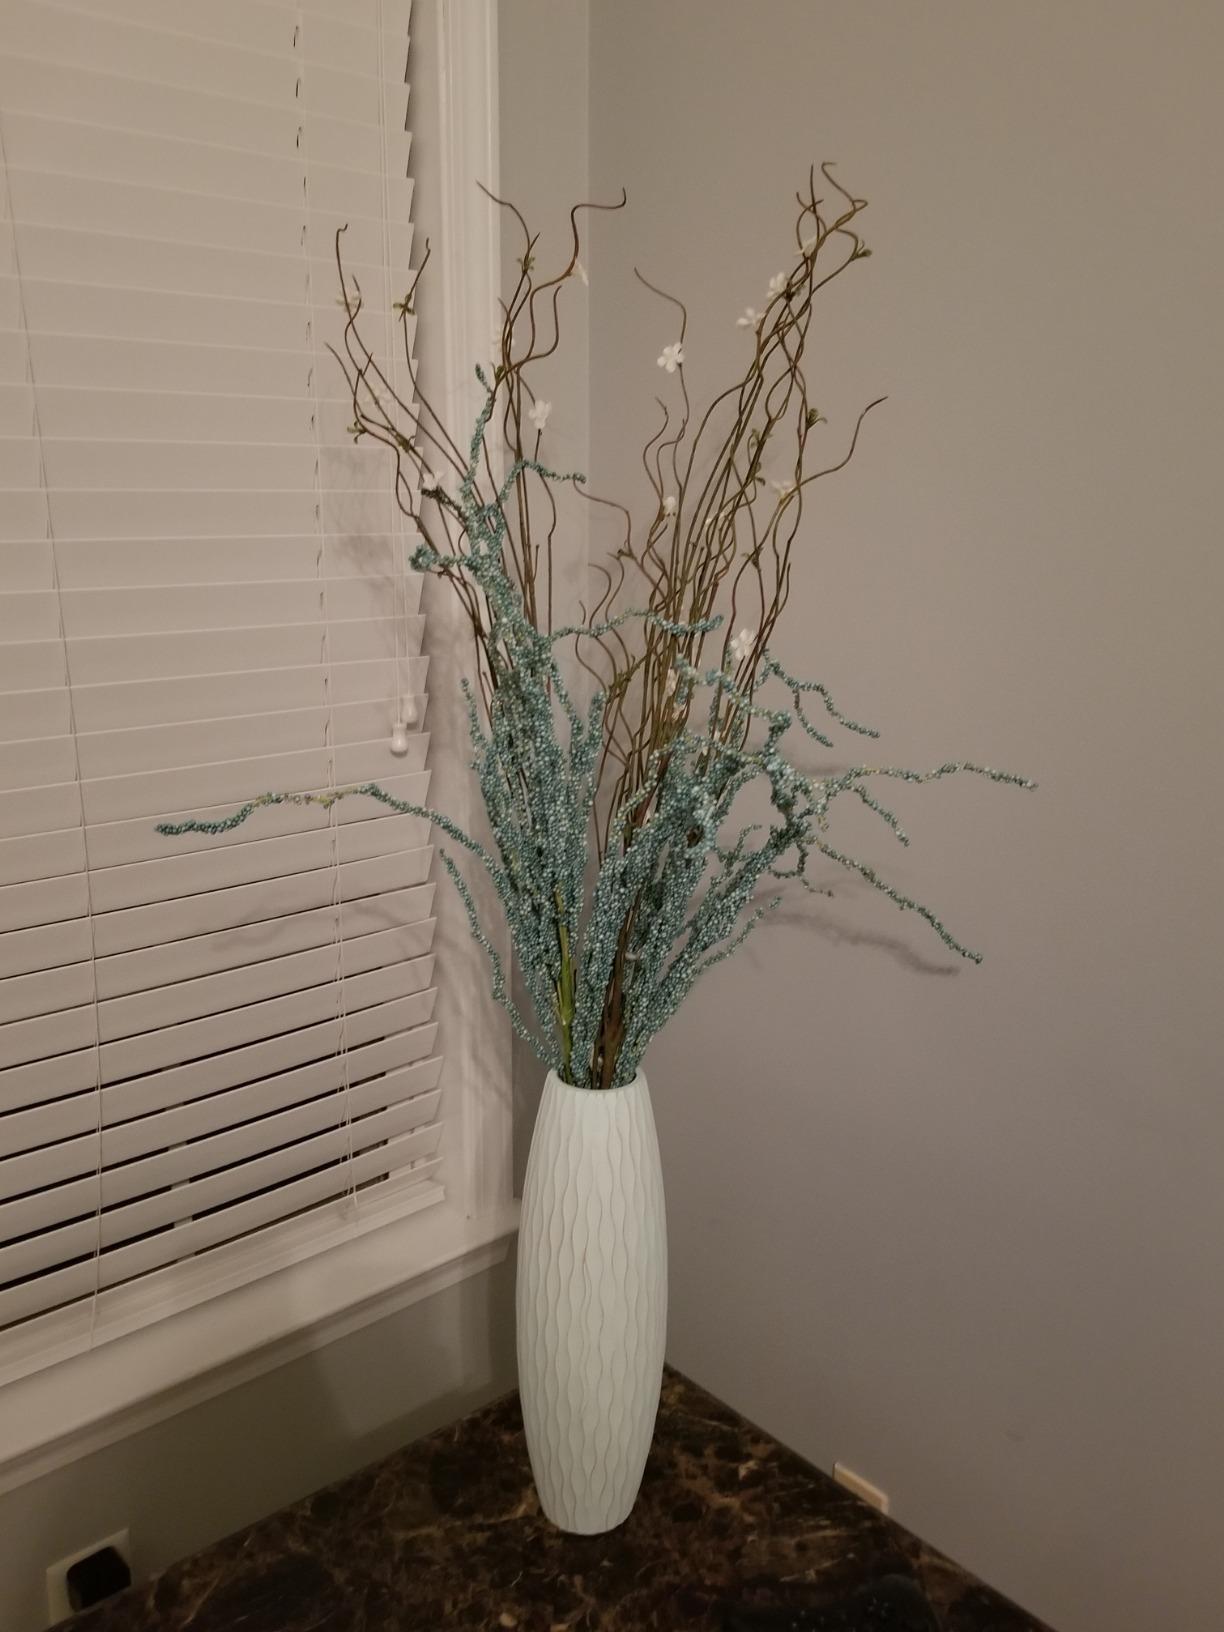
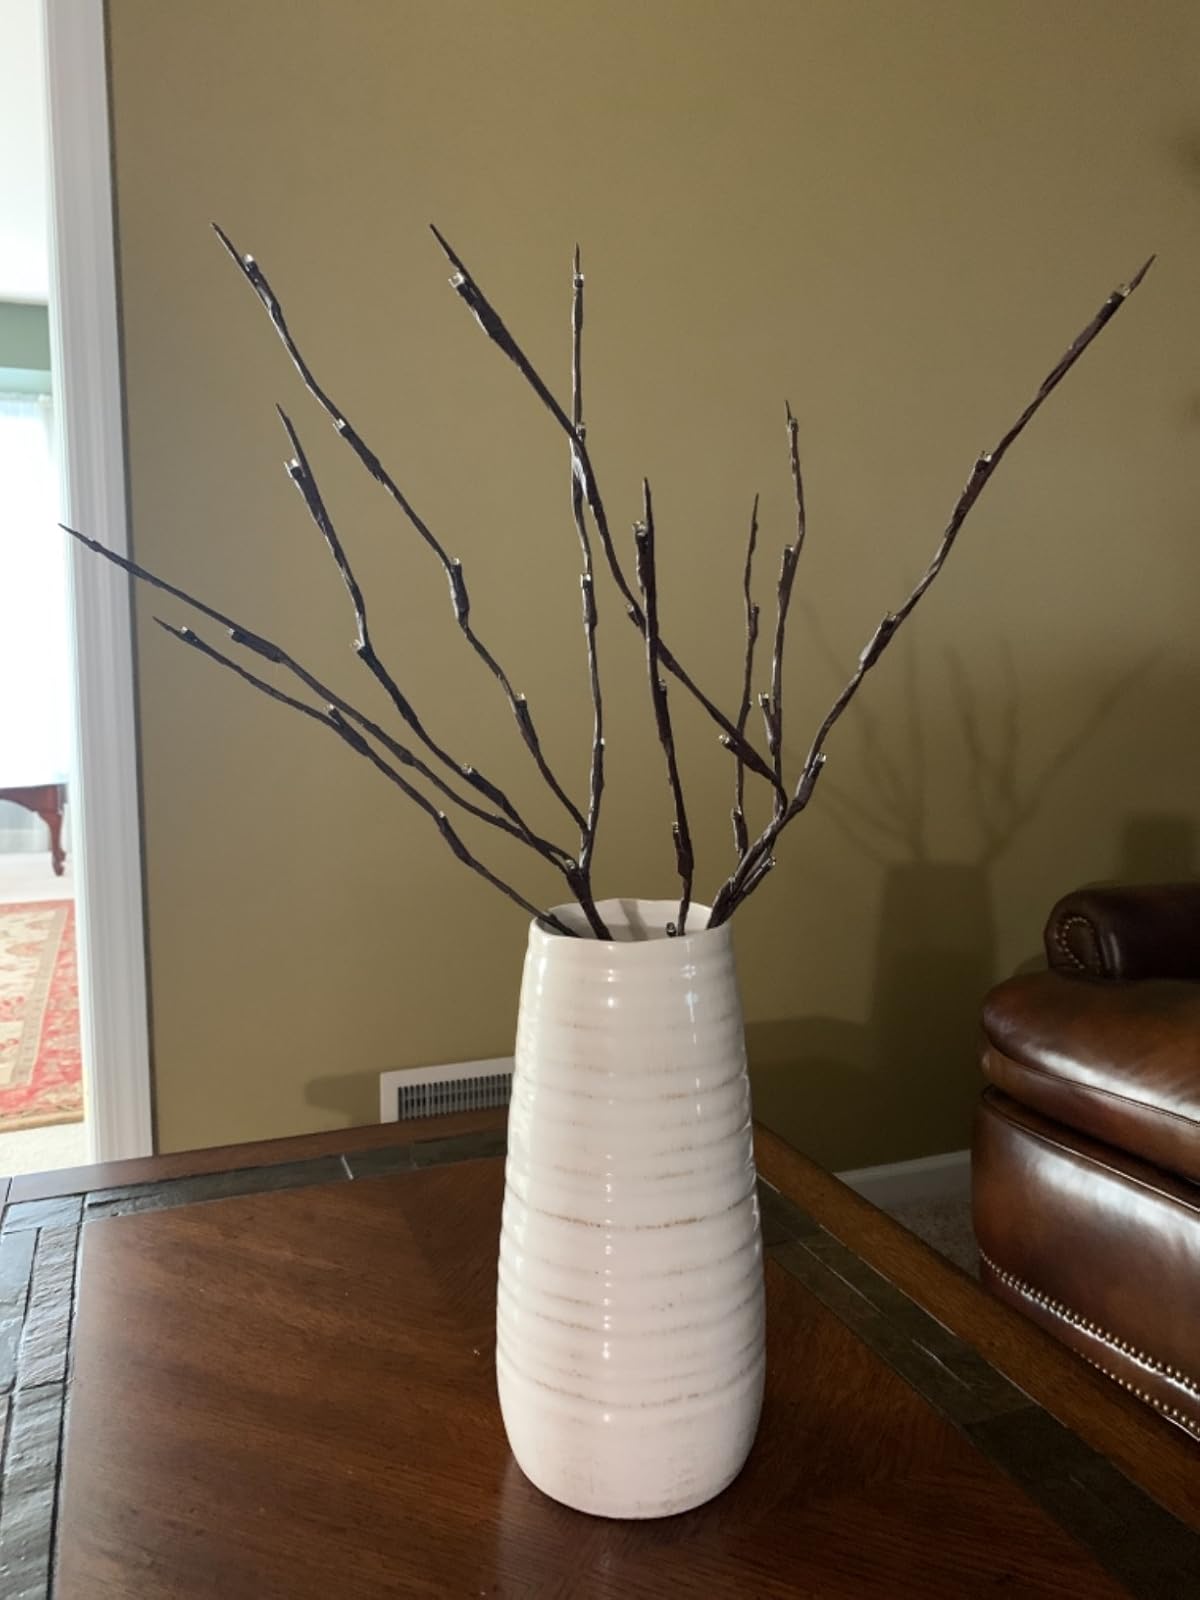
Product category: vase
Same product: no